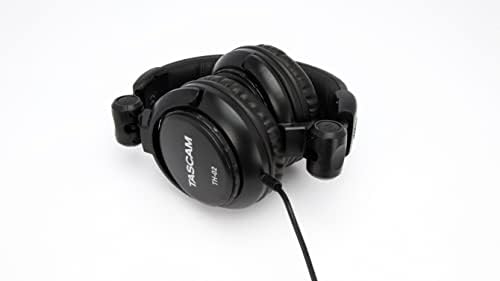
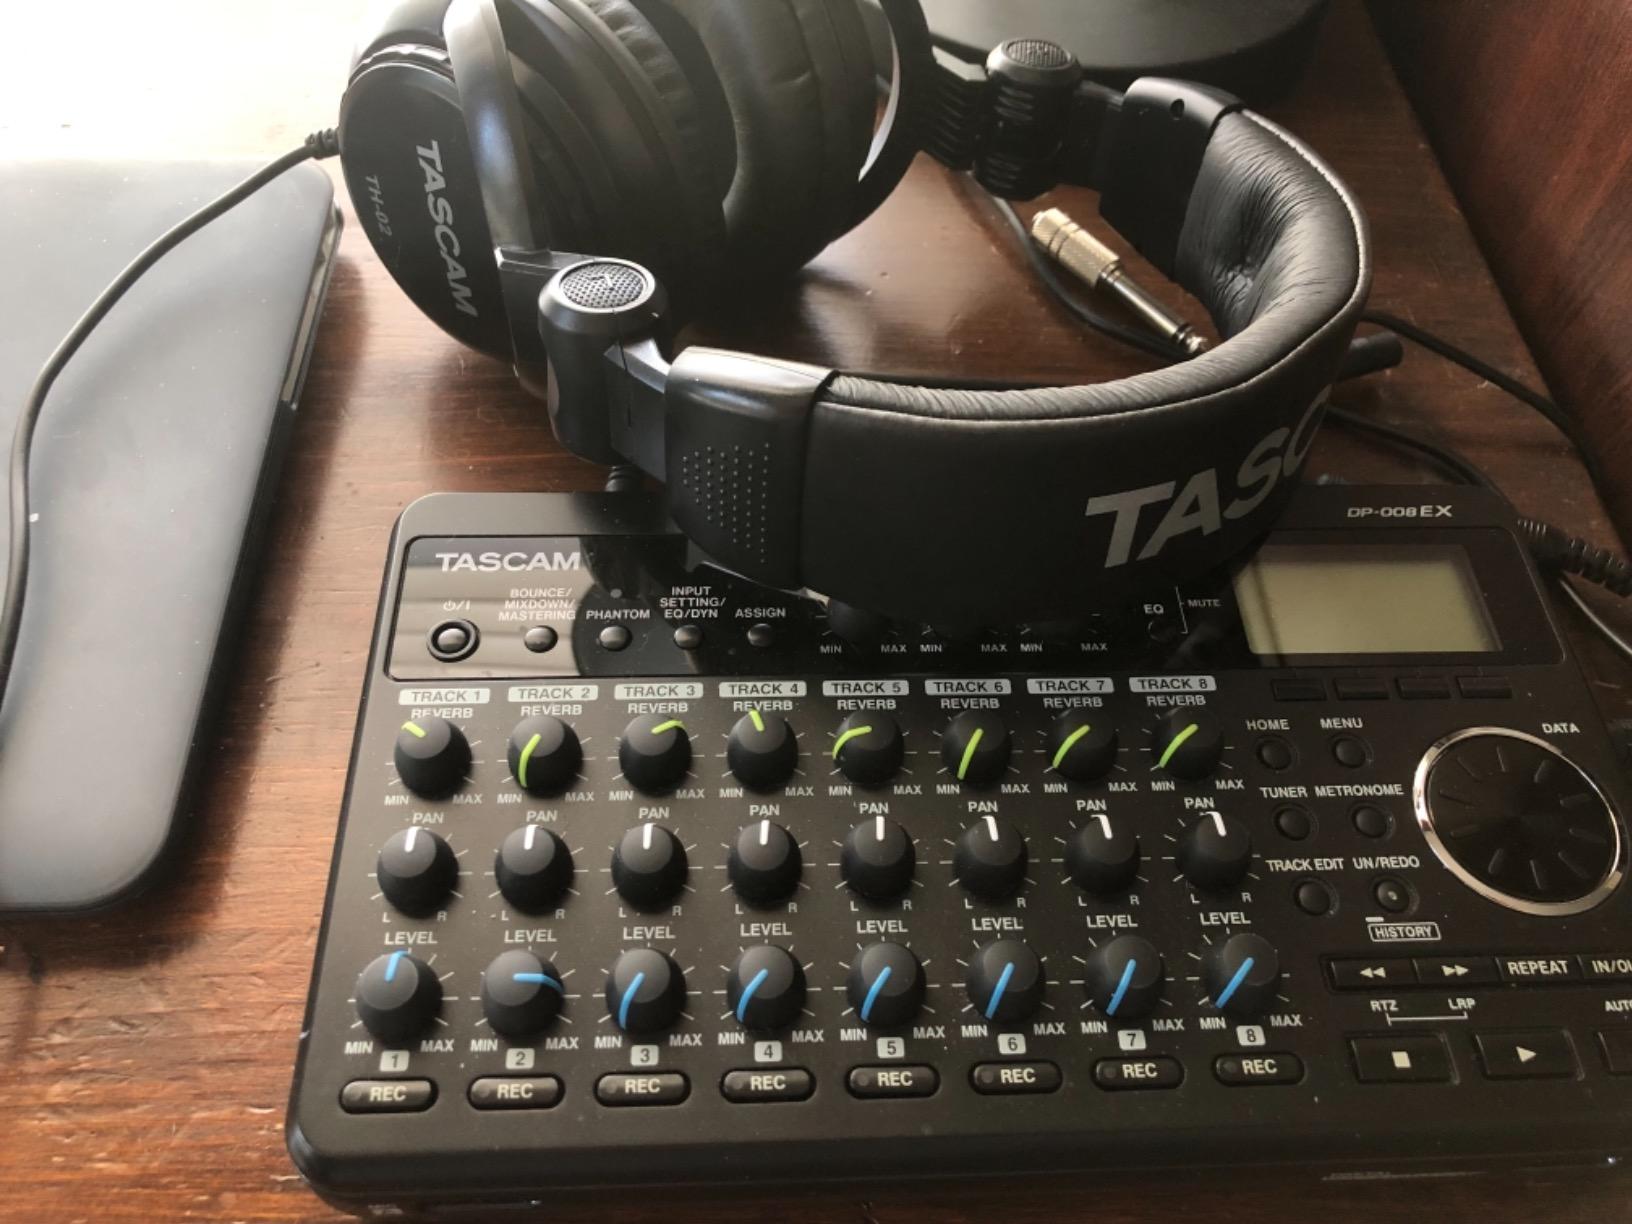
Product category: headphones
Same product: yes